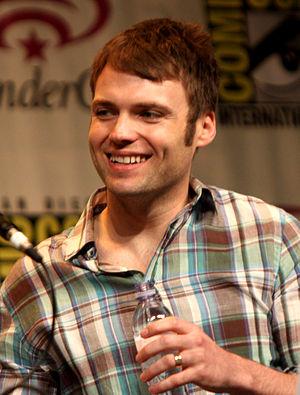
Salem est une série télévisée américaine en 36 épisodes de 42 minutes créée par Adam Simon et Brannon Braga, inspirée des procès de Salem, et diffusée entre le 20 avril 2014 et le 25 janvier 2017 sur WGN America et au Canada sur Space.
American Horror Story: Hotel est la cinquième saison de la série d’anthologie American Horror Story. Le premier épisode fut diffusé le 7 octobre 2015, la série quant à elle avait été renouvelée en octobre 2014 et le thème de l’hôtel avait été annoncé en février 2015. Cette saison est la première à ne pas avoir dans son casting une des actrices principales : Jessica Lange. En revanche, plusieurs membres des castings précédents sont de retour : Evan Peters, Sarah Paulson, Denis O’Hare, Lily Rabe, Kathy Bates, Angela Bassett, Chloë Sevigny, Finn Wittrock, Wes Bentley, Gabourey Sidibe, Mare Winningham, Matt Bomer, John Carroll Lynch et Anthony Ruivivar ainsi que les nouveaux membres : Lady Gaga et Cheyenne Jackson.
Seth Cosentino, qui utilise le nom d'artiste Seth Gabel, est un acteur américain né le 3 octobre 1981 à Hollywood. Il incarne Adrian le fils d'Ava Moore dans la série Nip/Tuck.